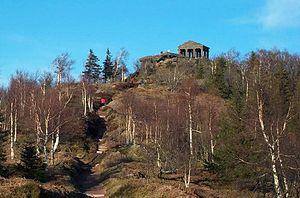
La montée vers le temple du Donon
Le Donon est le plus méridional des sommets majeurs des Vosges gréseuses. Si on considère l'ensemble du massif vosgien, c'est également le deuxième sommet le plus septentrional de plus 1 000 mètres d'altitude. Situé sur le territoire de la commune de Grandfontaine, dans le département français du Bas-Rhin, au nord-ouest de Schirmeck et au sud-est de Sarrebourg, il est riche d'une histoire humaine plusieurs fois millénaire.